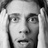
Emotion: surprise